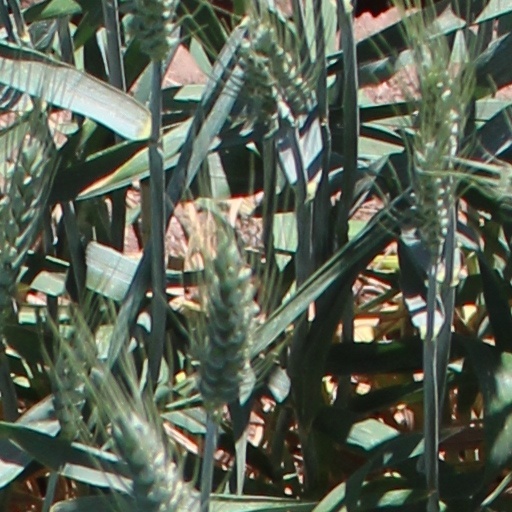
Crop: wheat